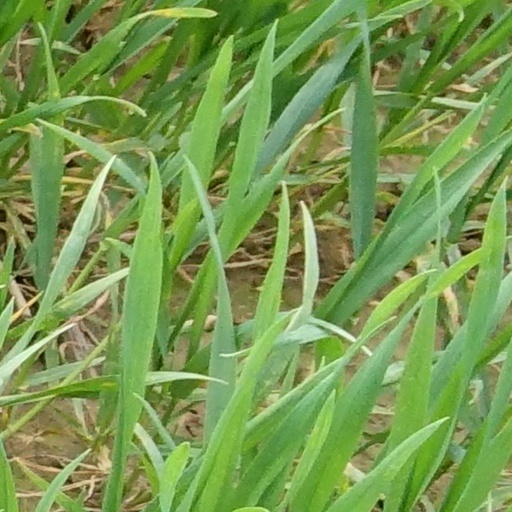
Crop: wheat